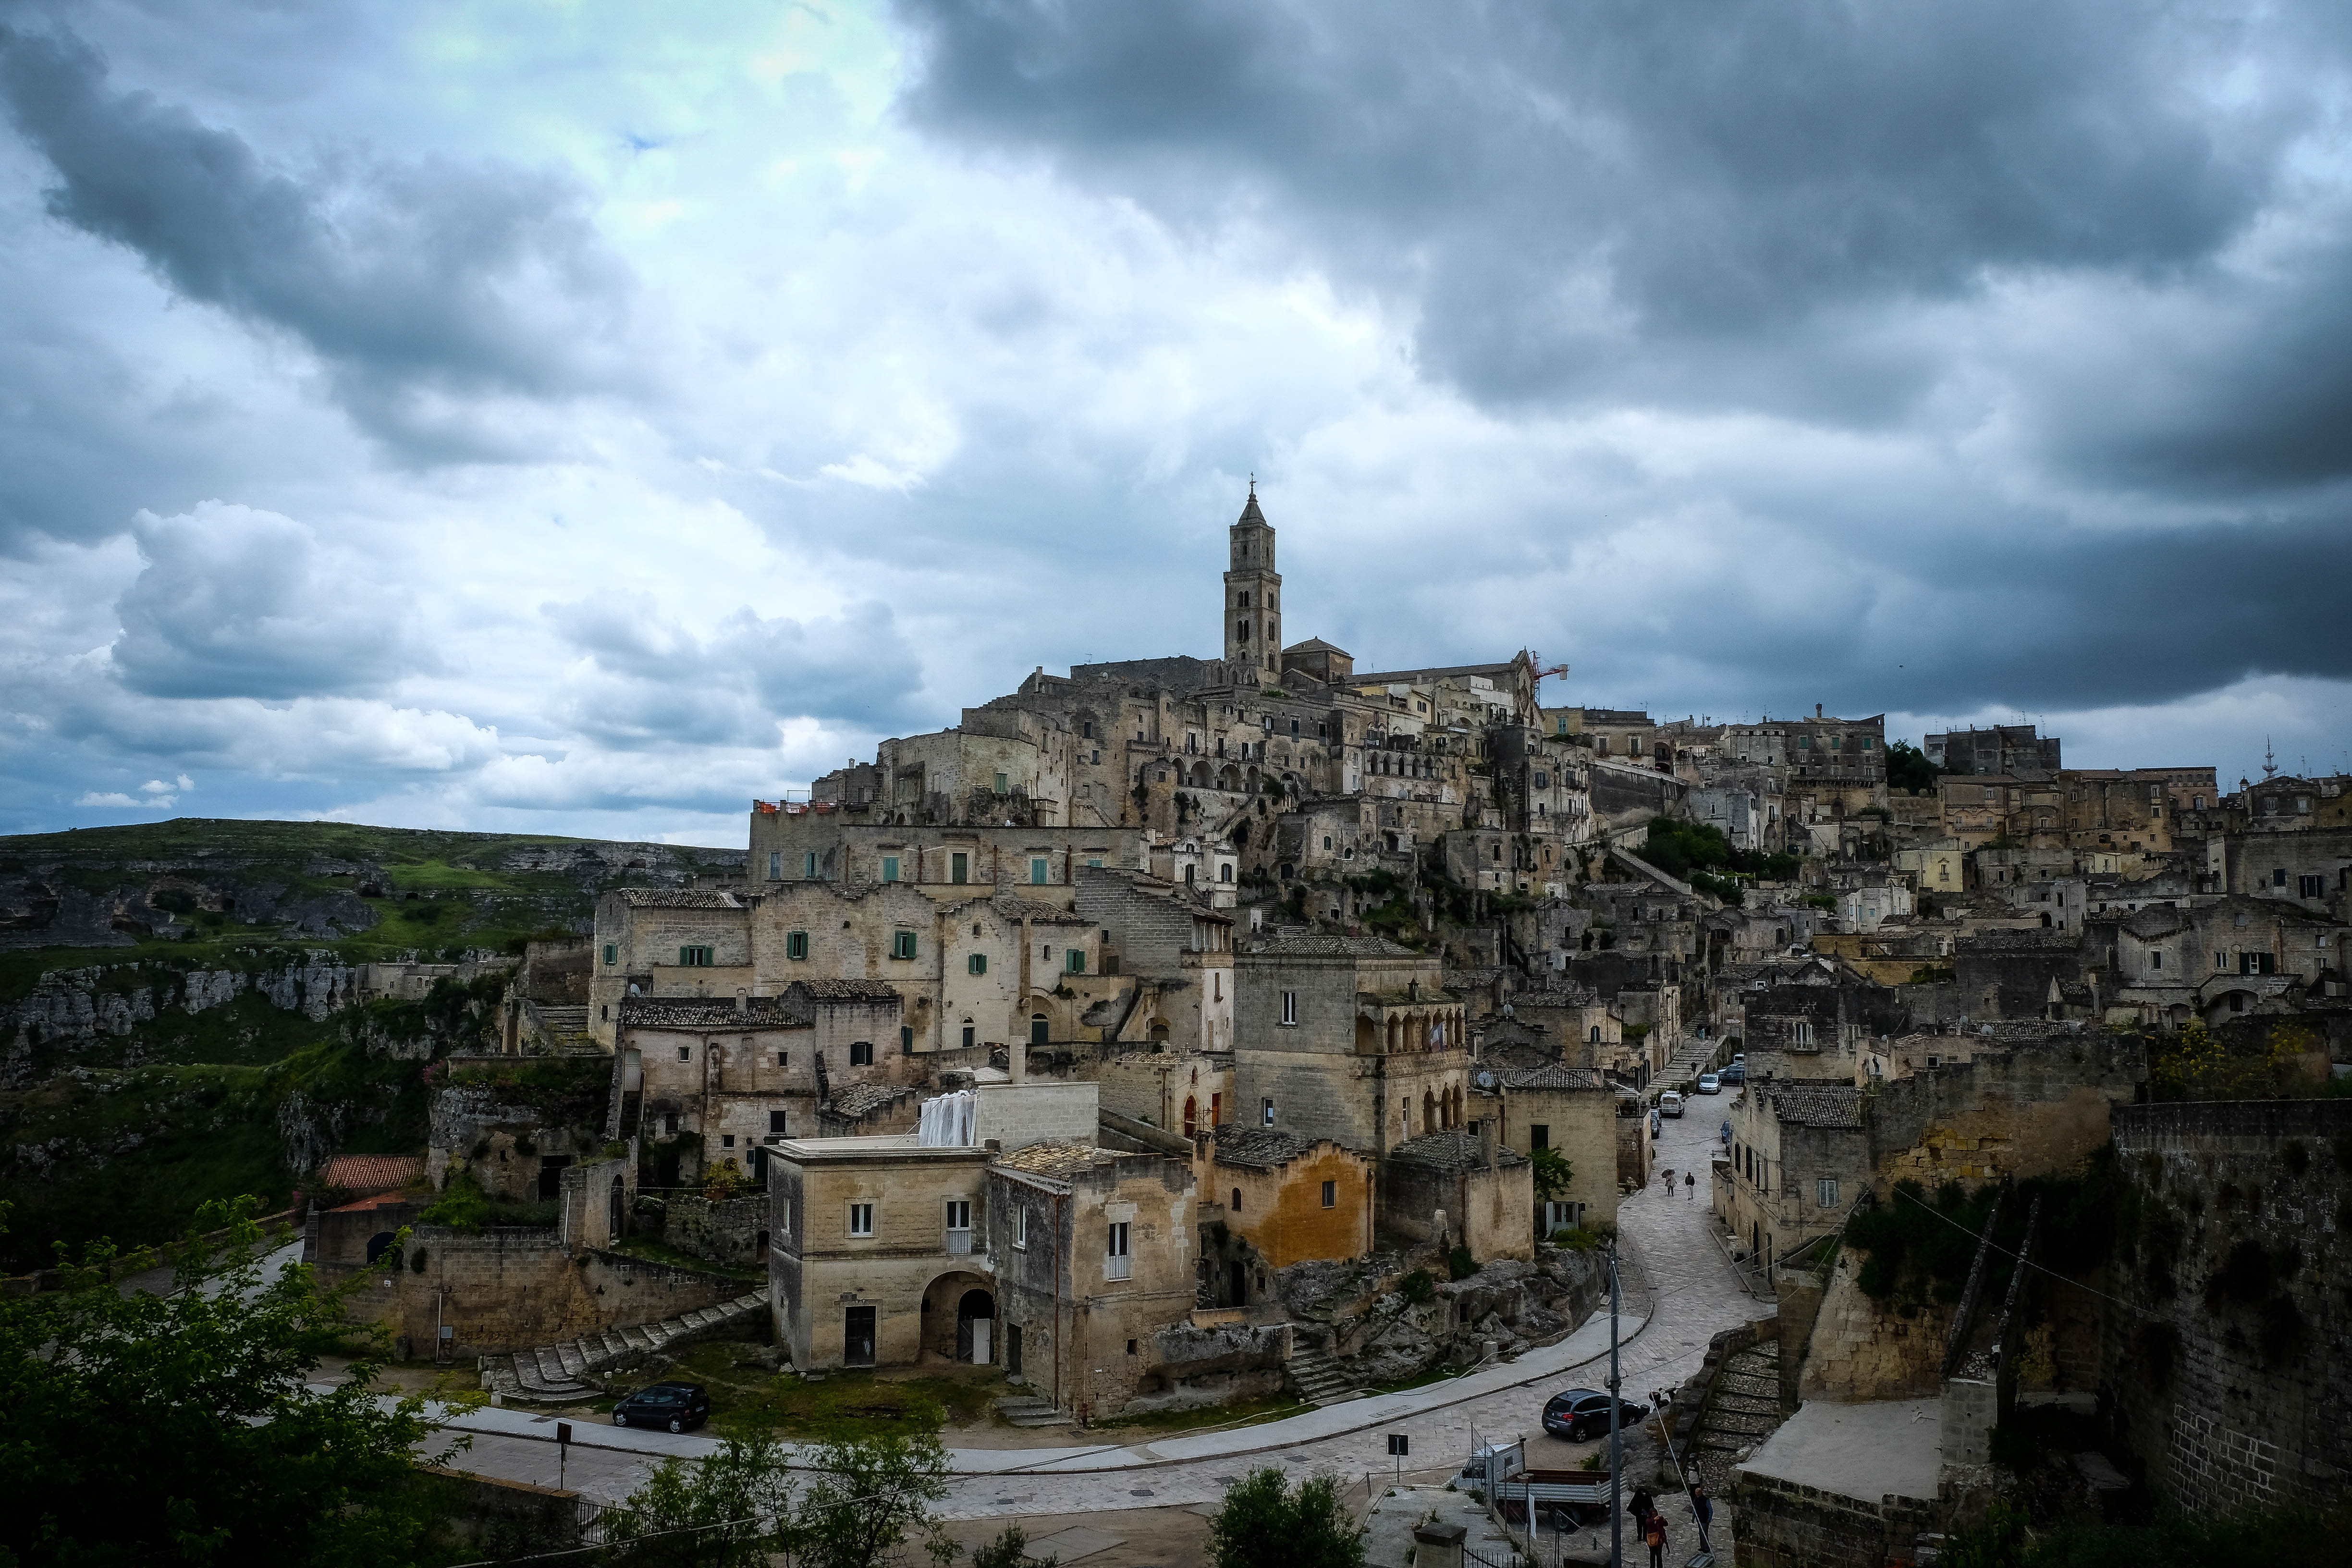
sky, town, cityscape, panorama, village, castle, landmark, italy, overcast, clouds, ruins, monastery, matera, ancient rome, historic site, ancient history, human settlement